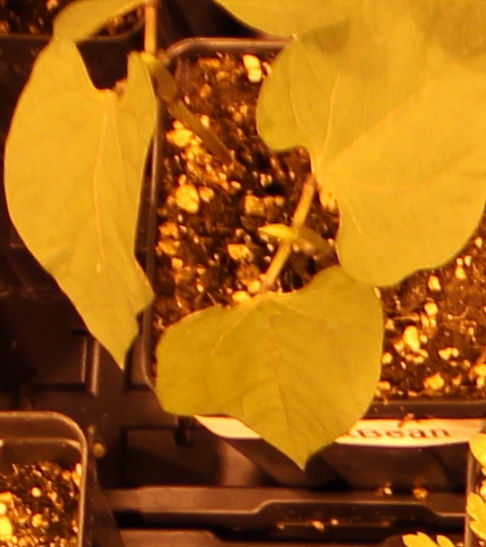
Label: Blackbean